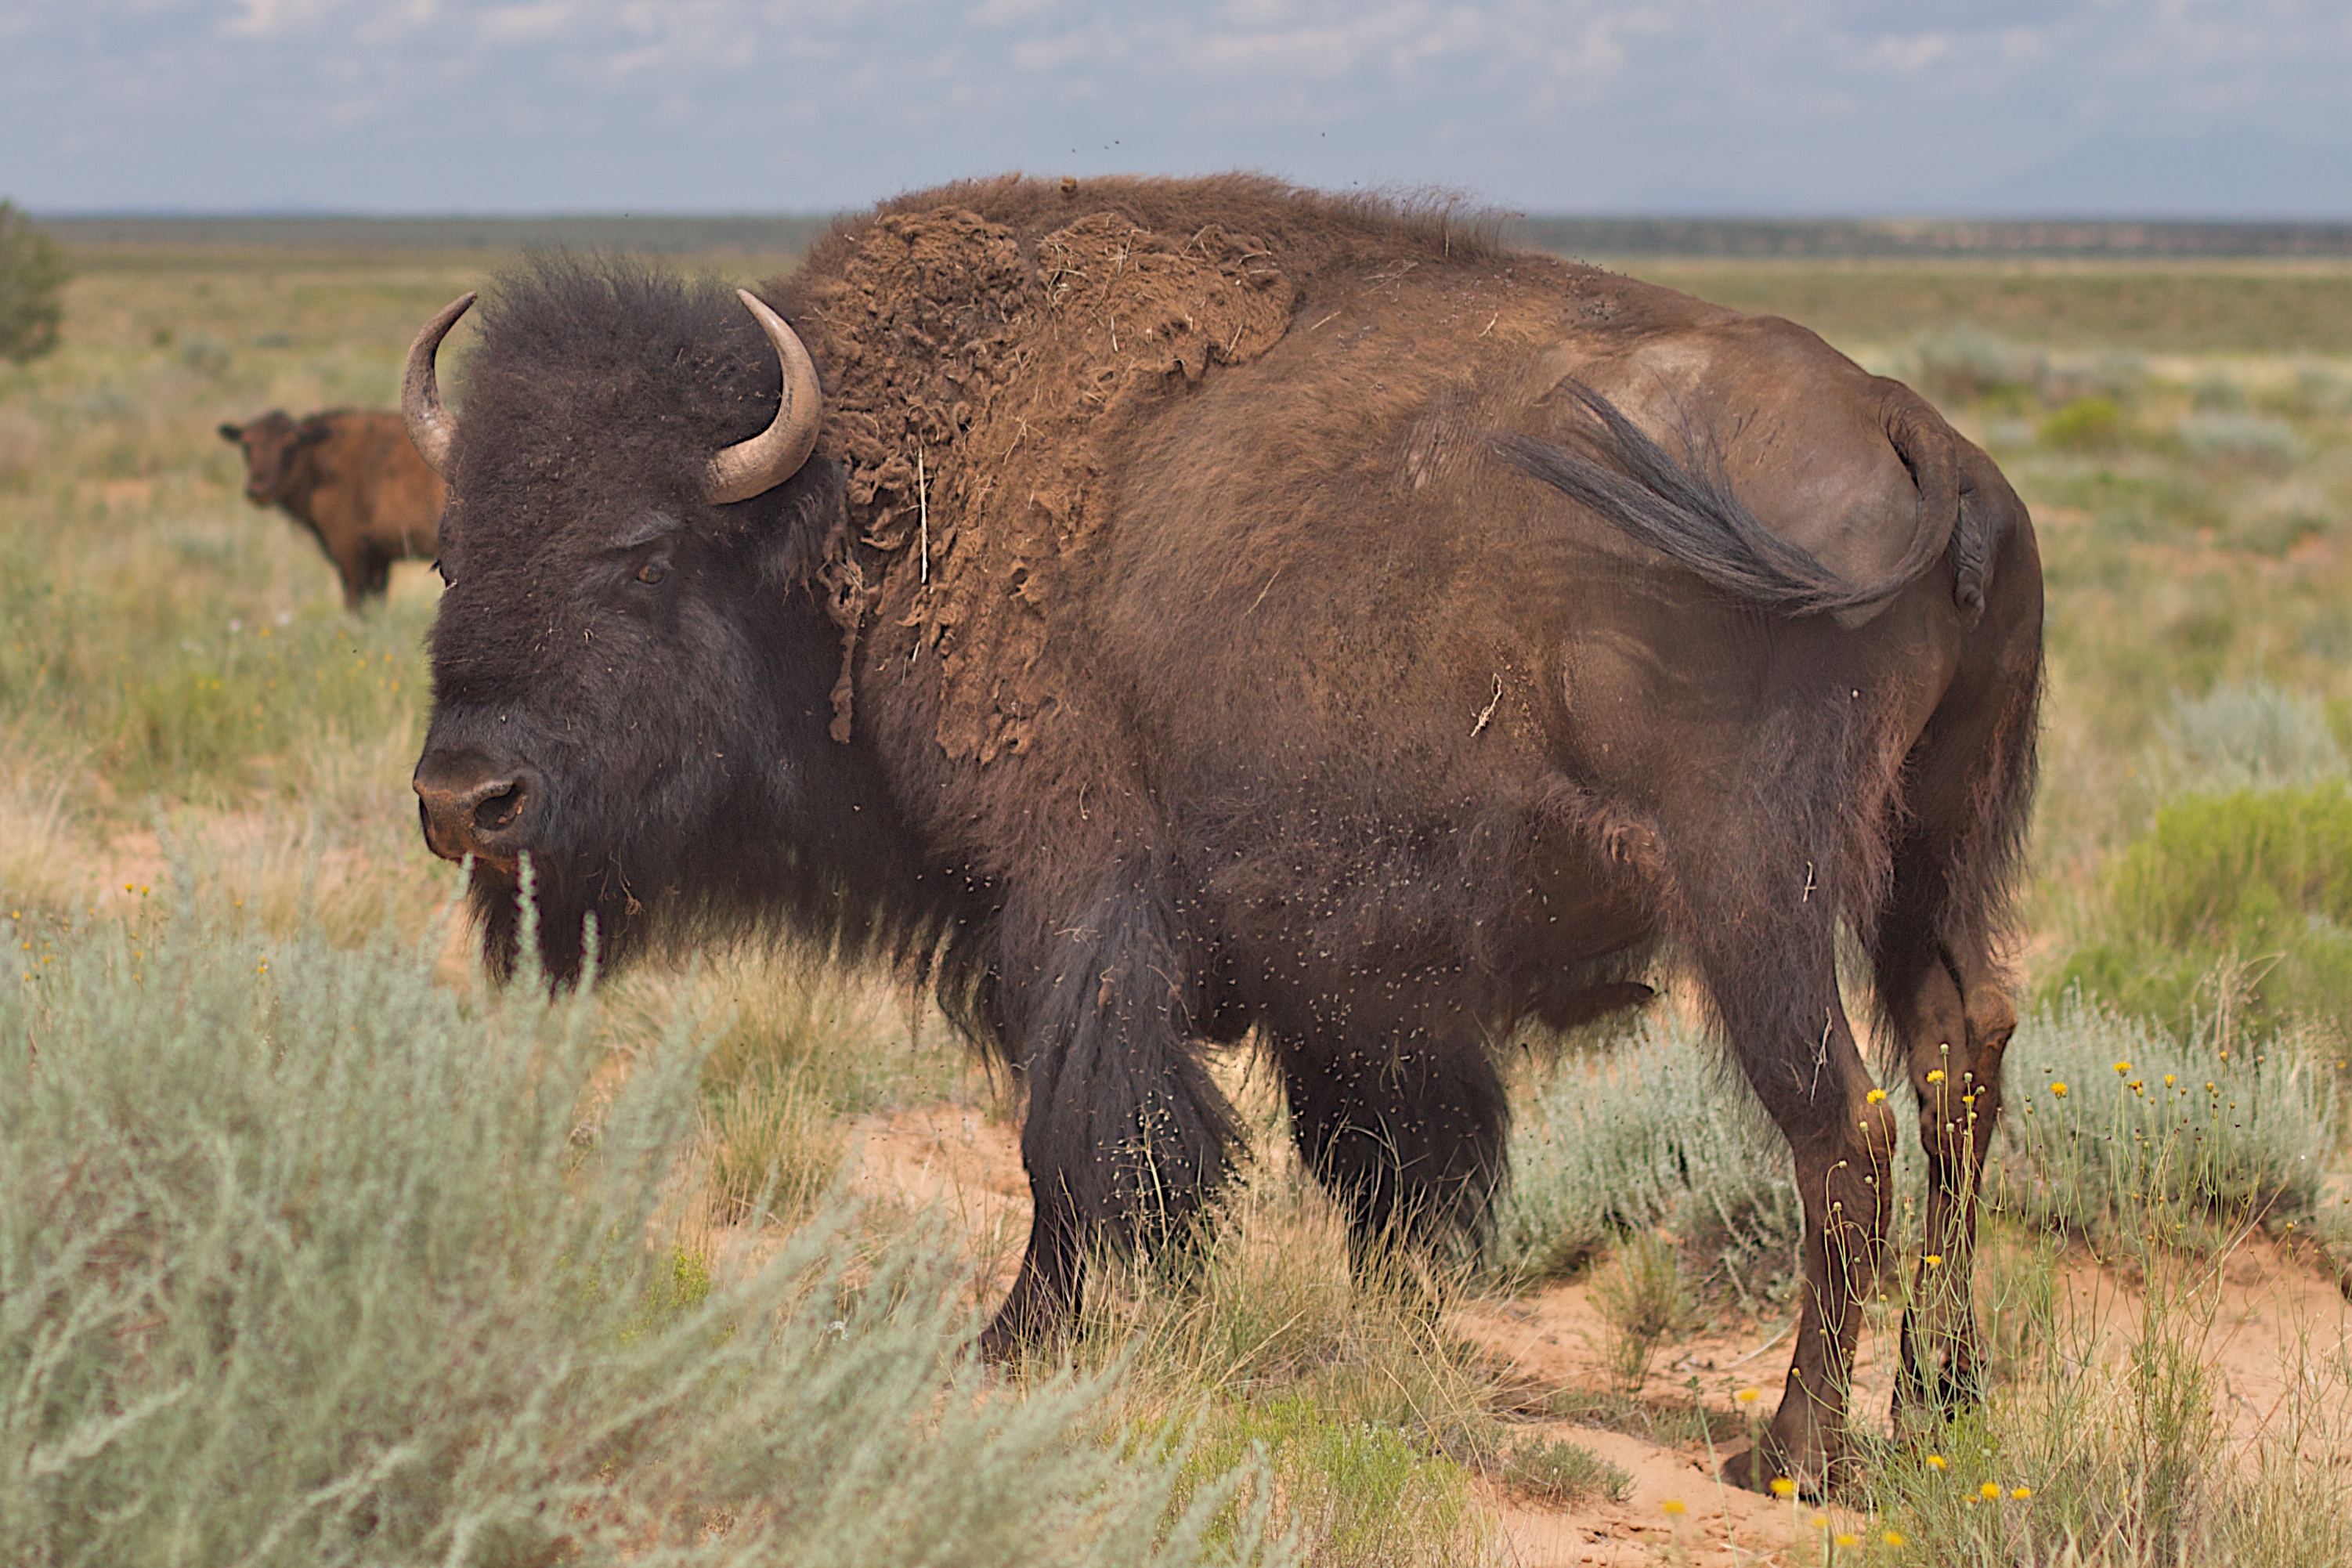
field, prairie, adventure, wildlife, herd, pasture, grazing, mammal, fauna, savanna, plain, bull, grassland, vertebrate, bison, rockartranch, safari, water buffalo, cattle like mammal, cow goat family, muskox